Seeing Things (poetry collection)

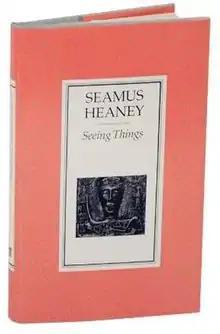
First edition (publ. Faber)

Seeing Things is the eighth poetry collection by Seamus Heaney, who received the 1995 Nobel Prize in Literature. It was published in 1991. Heaney draws inspiration from the visions of afterlife in Virgil and Dante Alighieri in order to come to terms with the death of his father, Patrick, in 1986. The title, "Seeing Things", refers both to the solid, fluctuating world of objects and to a haunted, hallucinatory realm of the imagination. Heaney has been recorded reading this collection on the "Seamus Heaney Collected Poems" album.